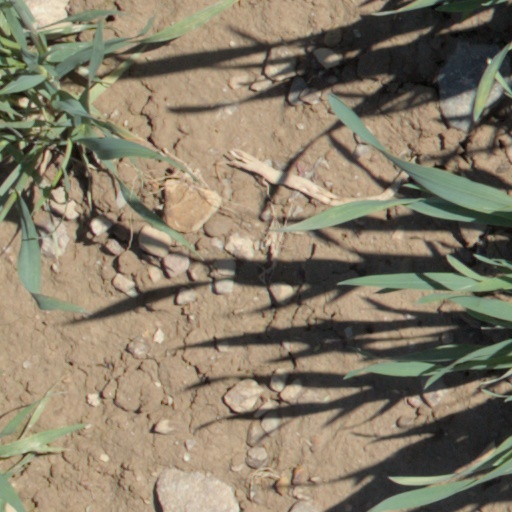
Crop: wheat